Vahid Jalalzadeh

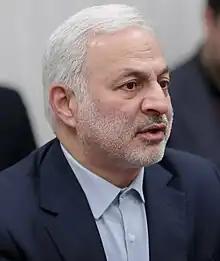

Vahid Jalalzadeh (born in Urmia, West Azerbaijan) is an Iranian politician who is currently deputy Consular, Parliamentary and Iranian Expatriates Affairs of Ministry of Foreign Affairs of Iran since October 2024.